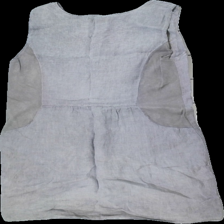
View: back
Type: Dress
Category: Ladies
Brand: Not in the list
Colors: Grey
Material: 100% Linnen
Cut: C-collar, Regular
Size: XL
Season: All
Price range: 50-100
Recommended usage: Reuse